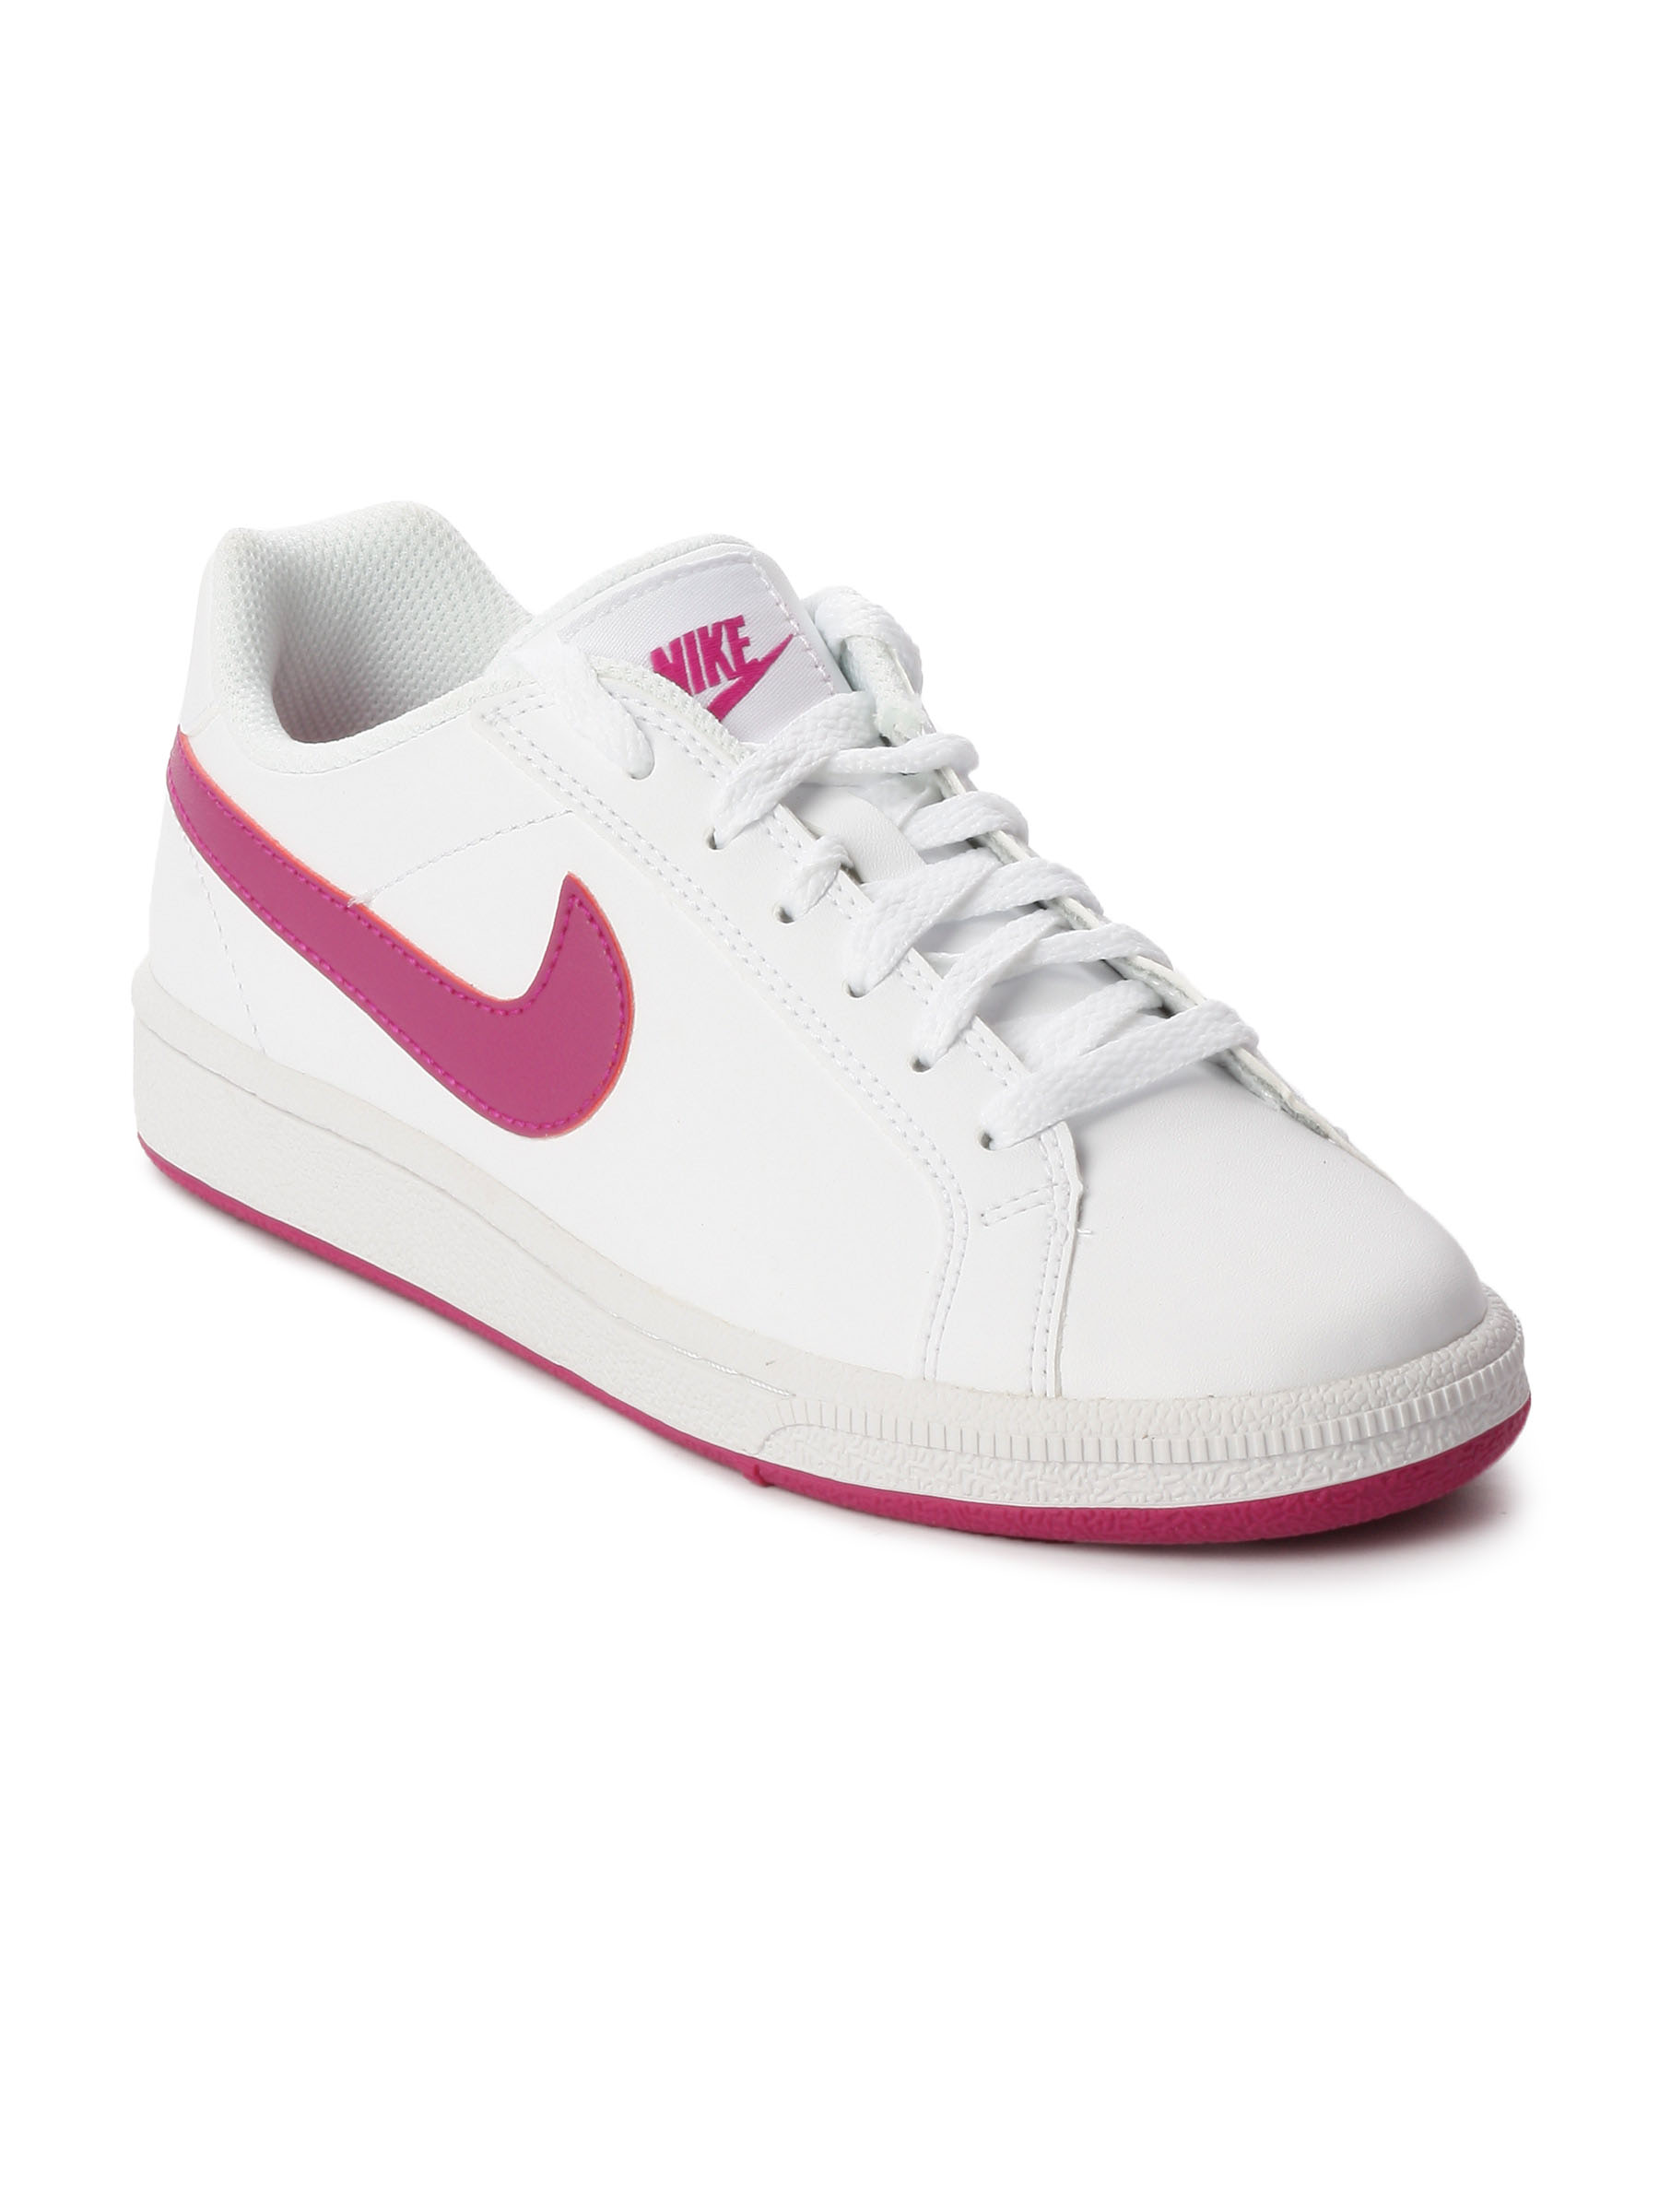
Nike Women Court Majestic White Casual Shoe
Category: Footwear / Shoes / Casual Shoes
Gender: Women
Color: White
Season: Fall 2011
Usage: Casual